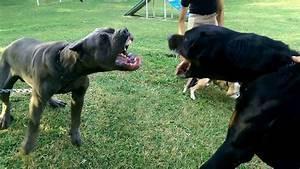
dog